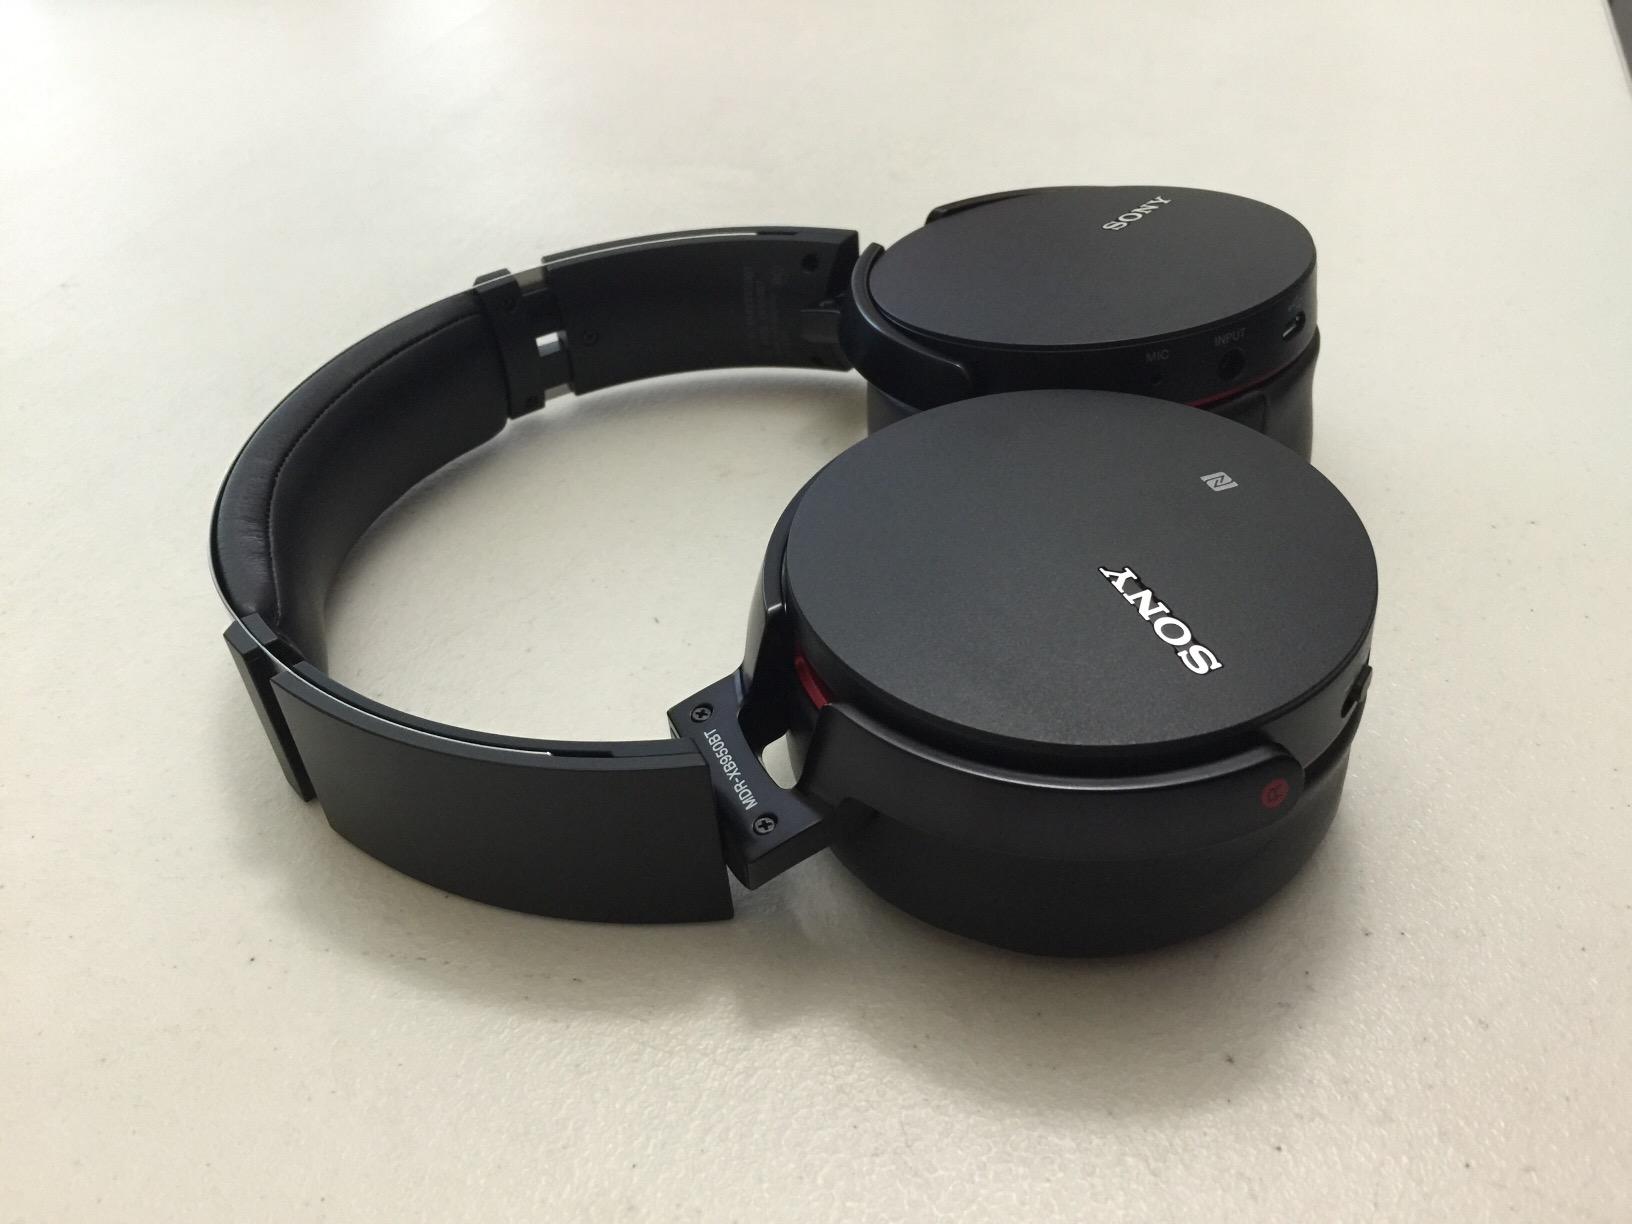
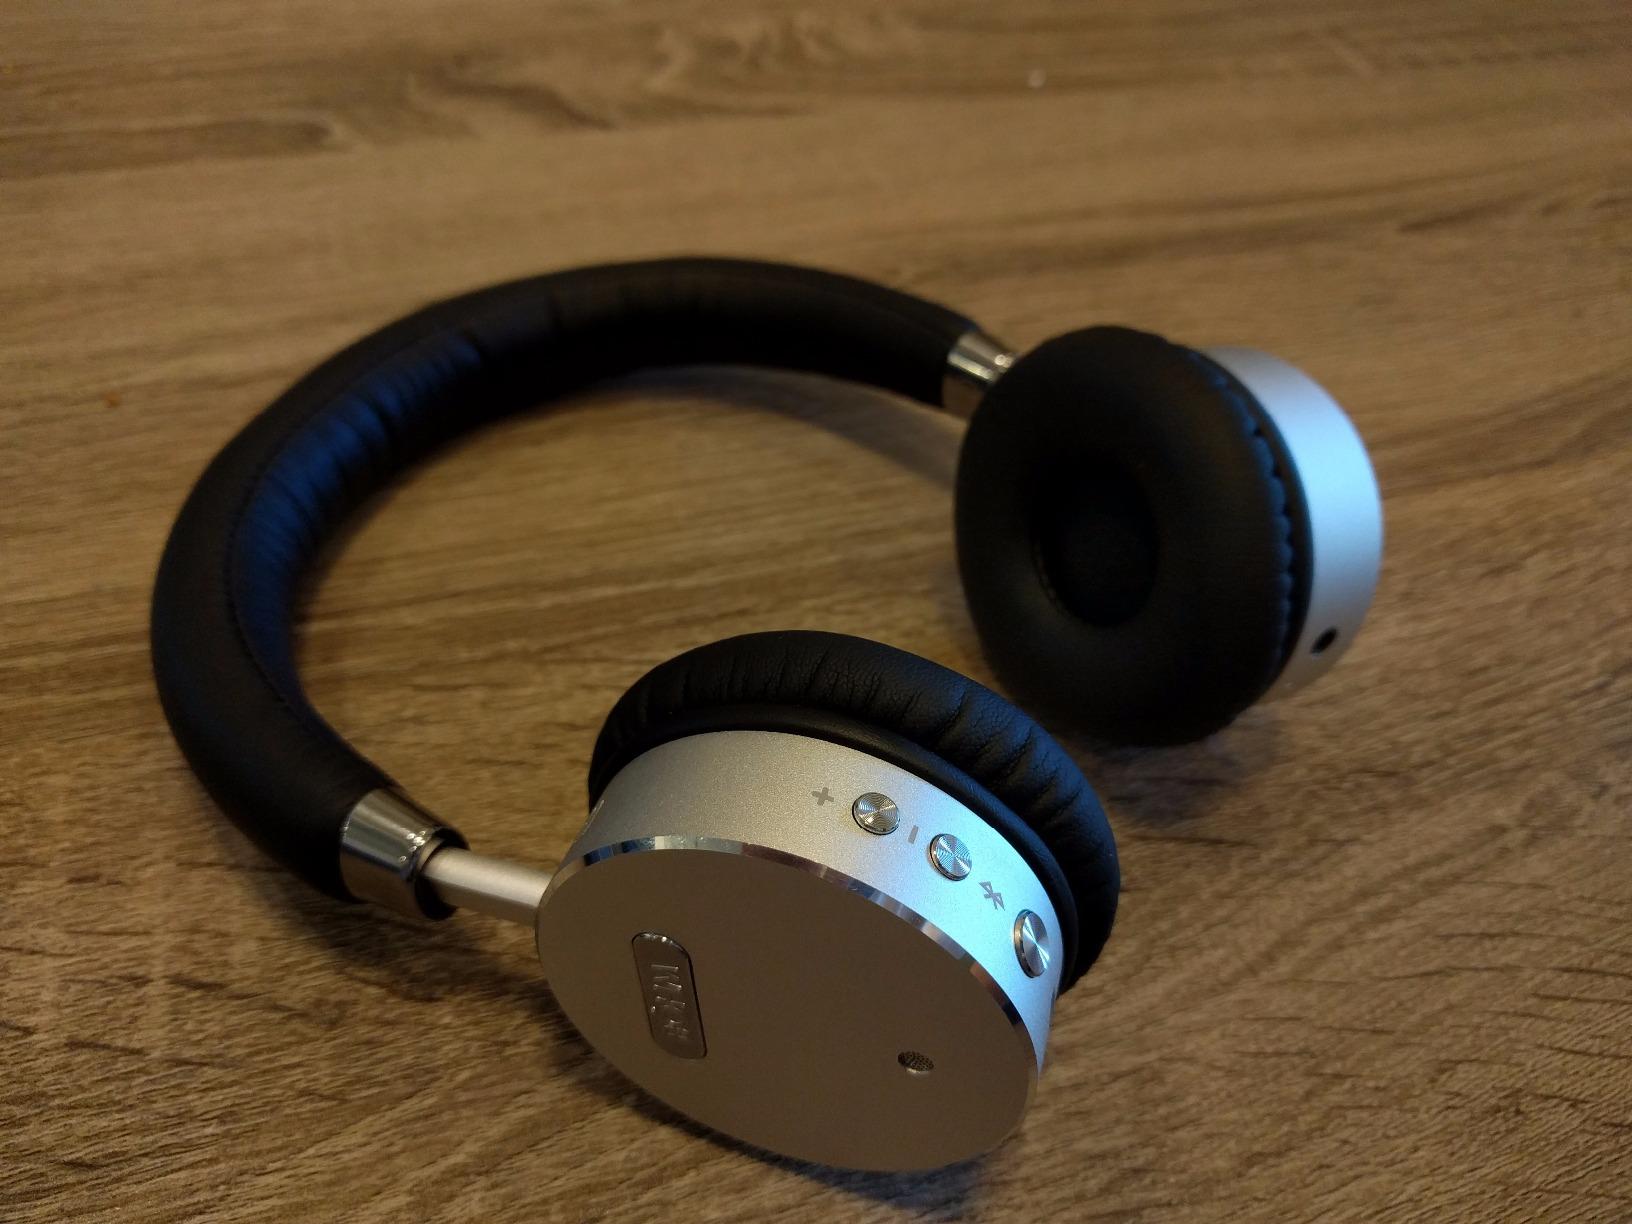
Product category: headphones
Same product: no